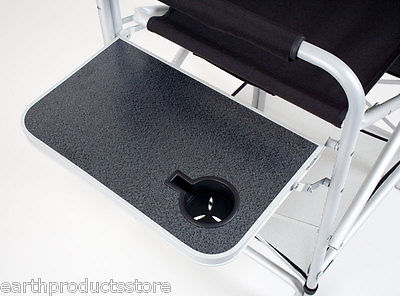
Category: chair